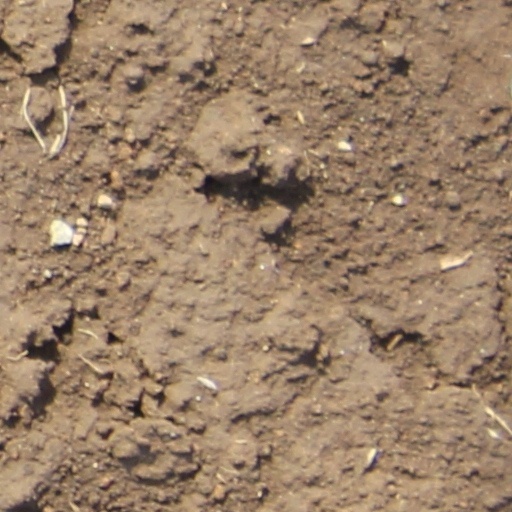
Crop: wheat